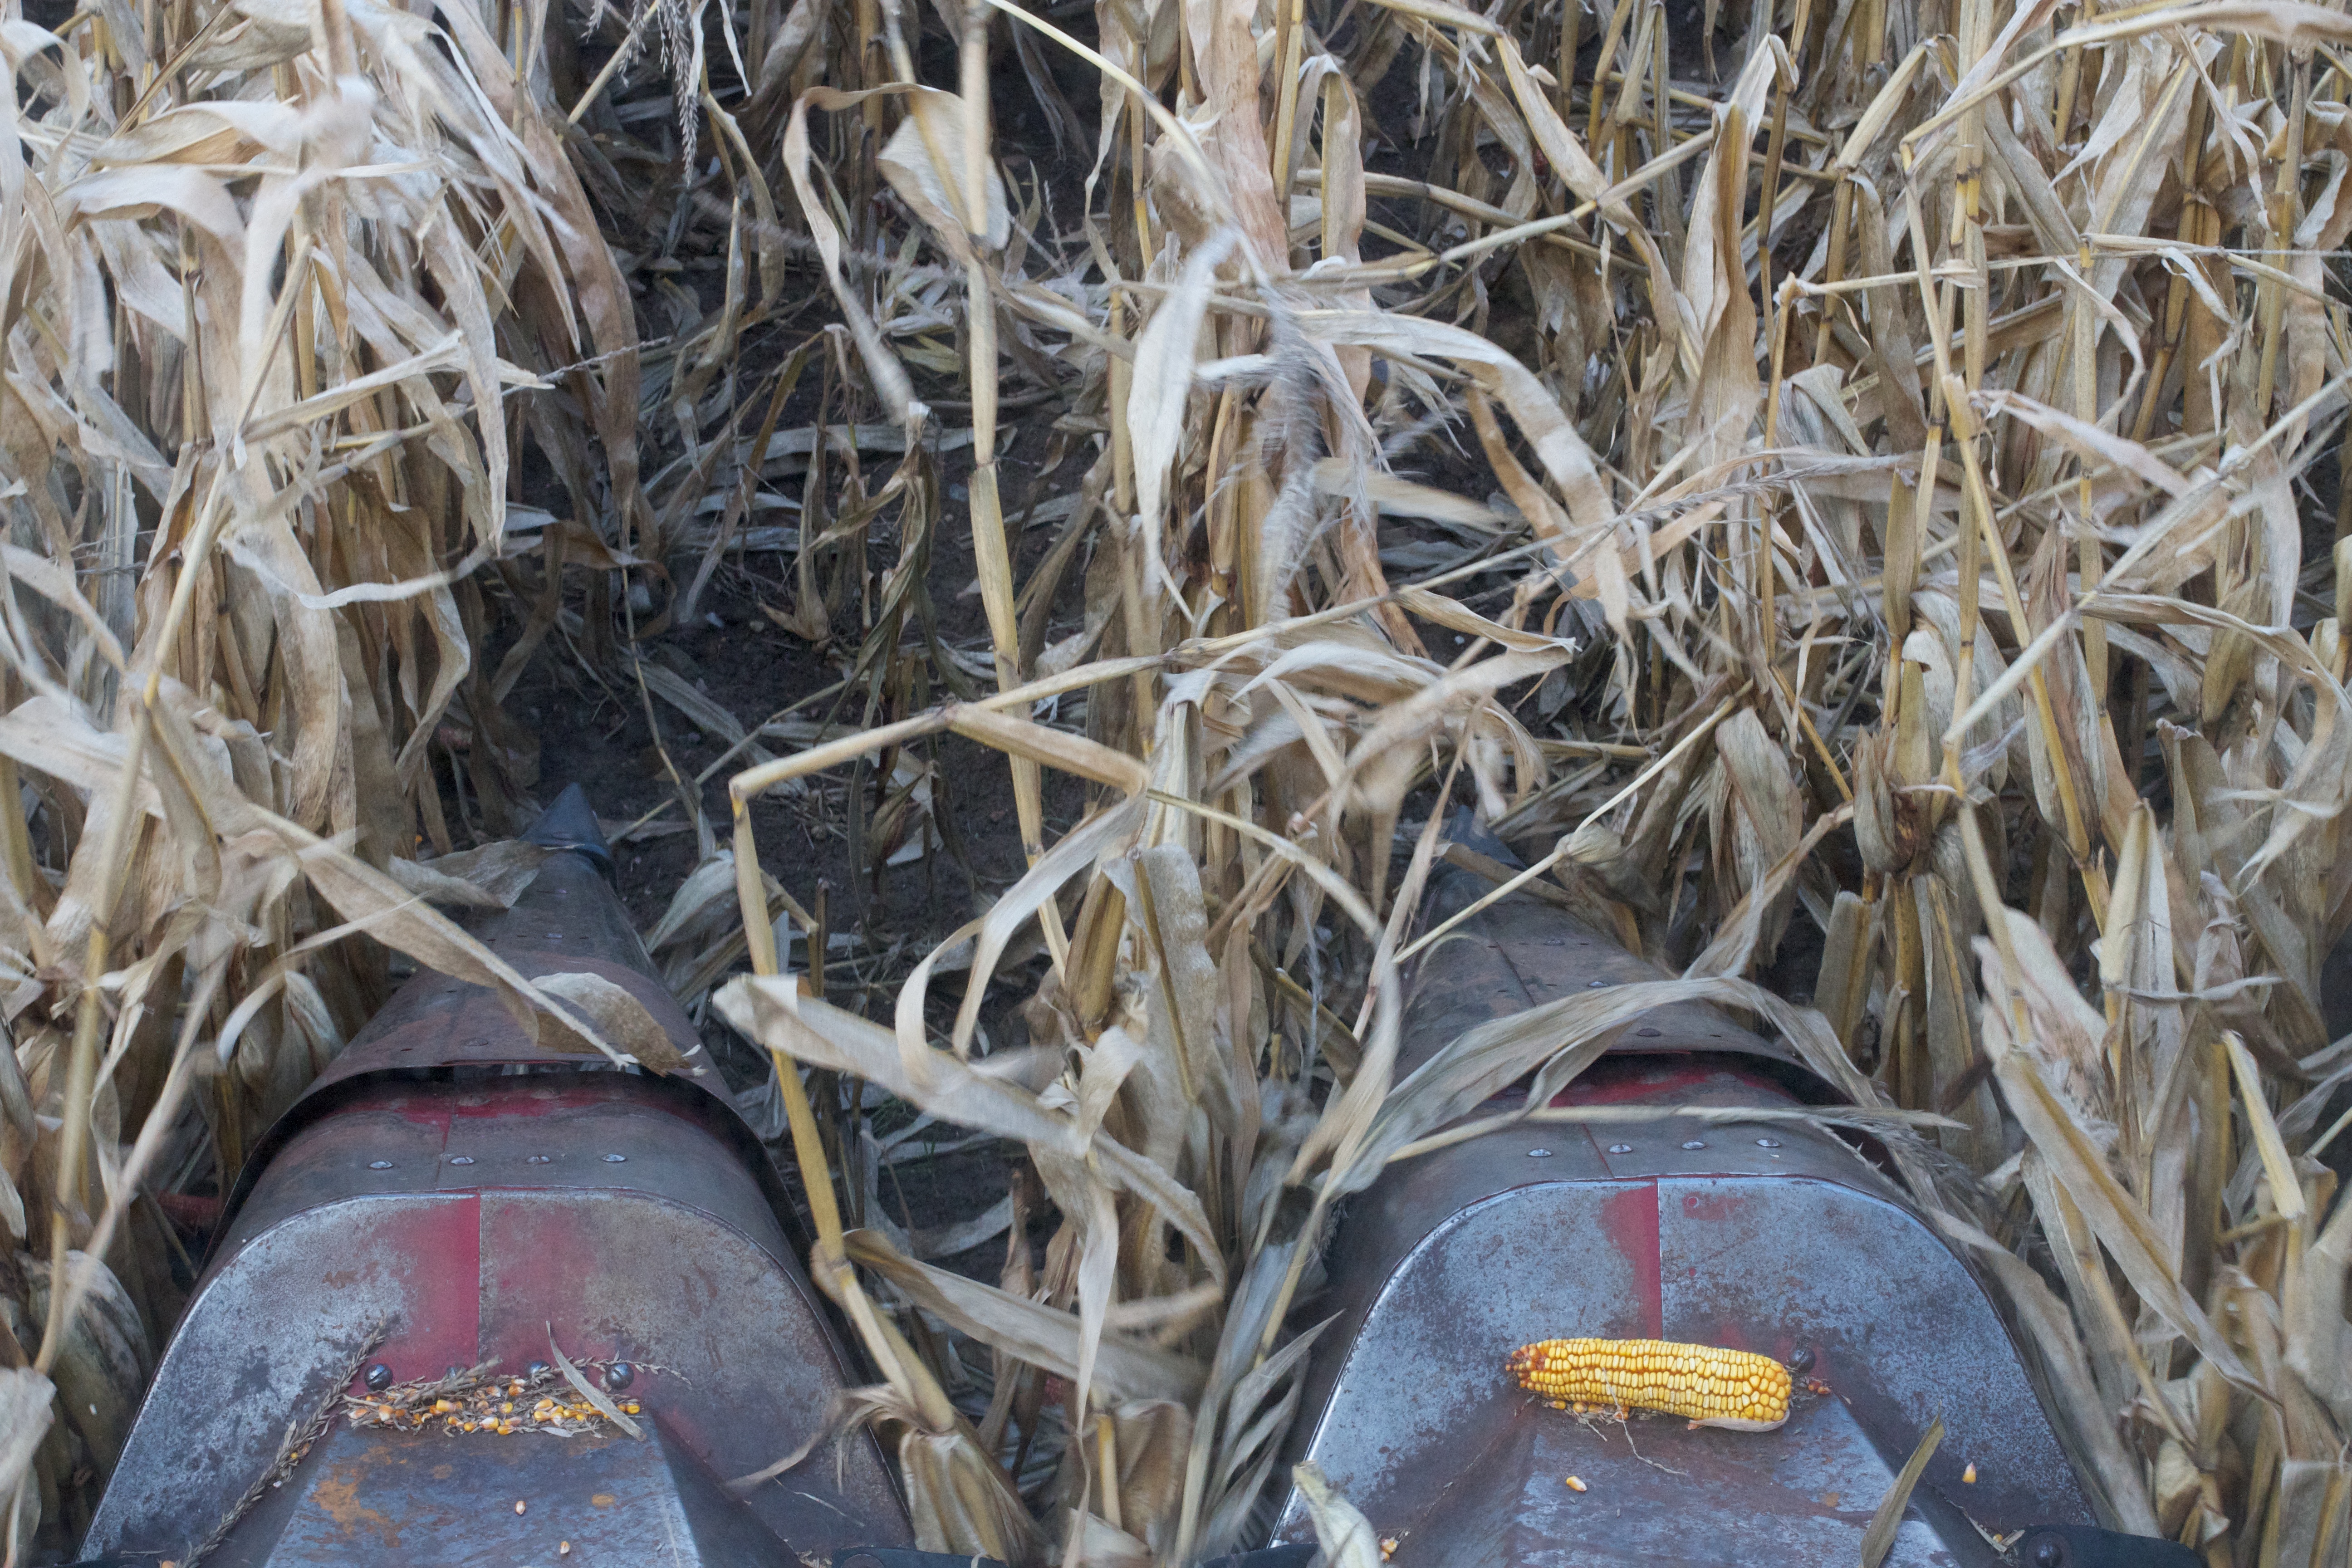
wood, corn, straw, scrap